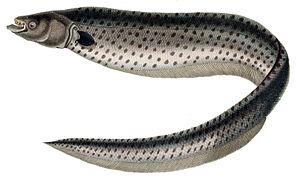
Gymnotus, les Gymnotes, sont un genre de poissons d'eau douce d'Amérique centrale et du Sud. Ils ont tous des organes électriques.